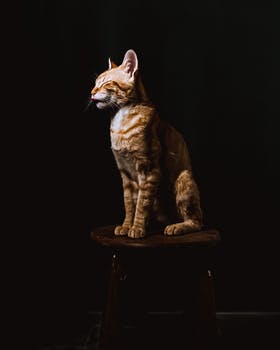
Label: No Watermark